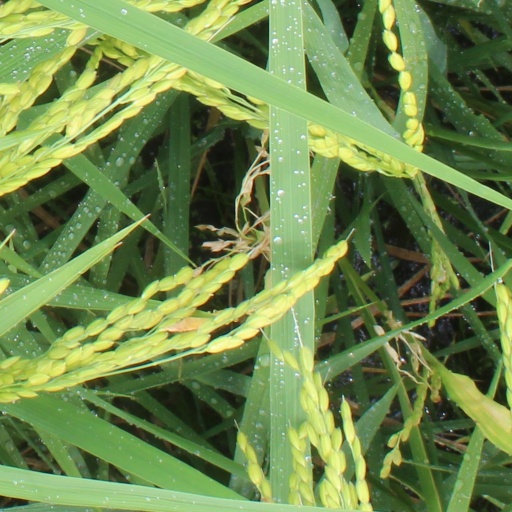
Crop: rice